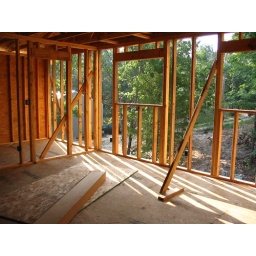
Master bedroom exterior wall. We left it unsheeted in order to get roof sheeting to the second floor.